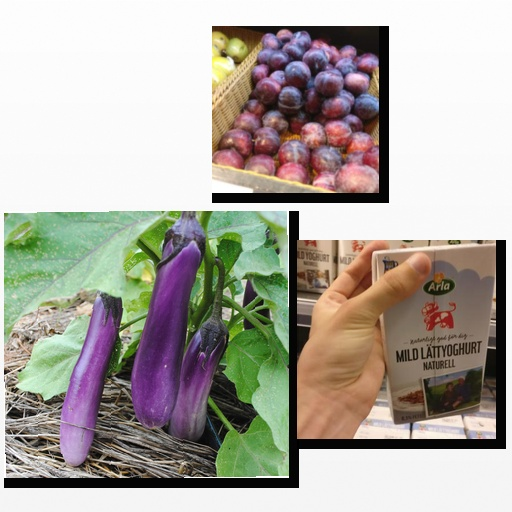
Food items: plum, eggplant, natural_low_fat_yogurt